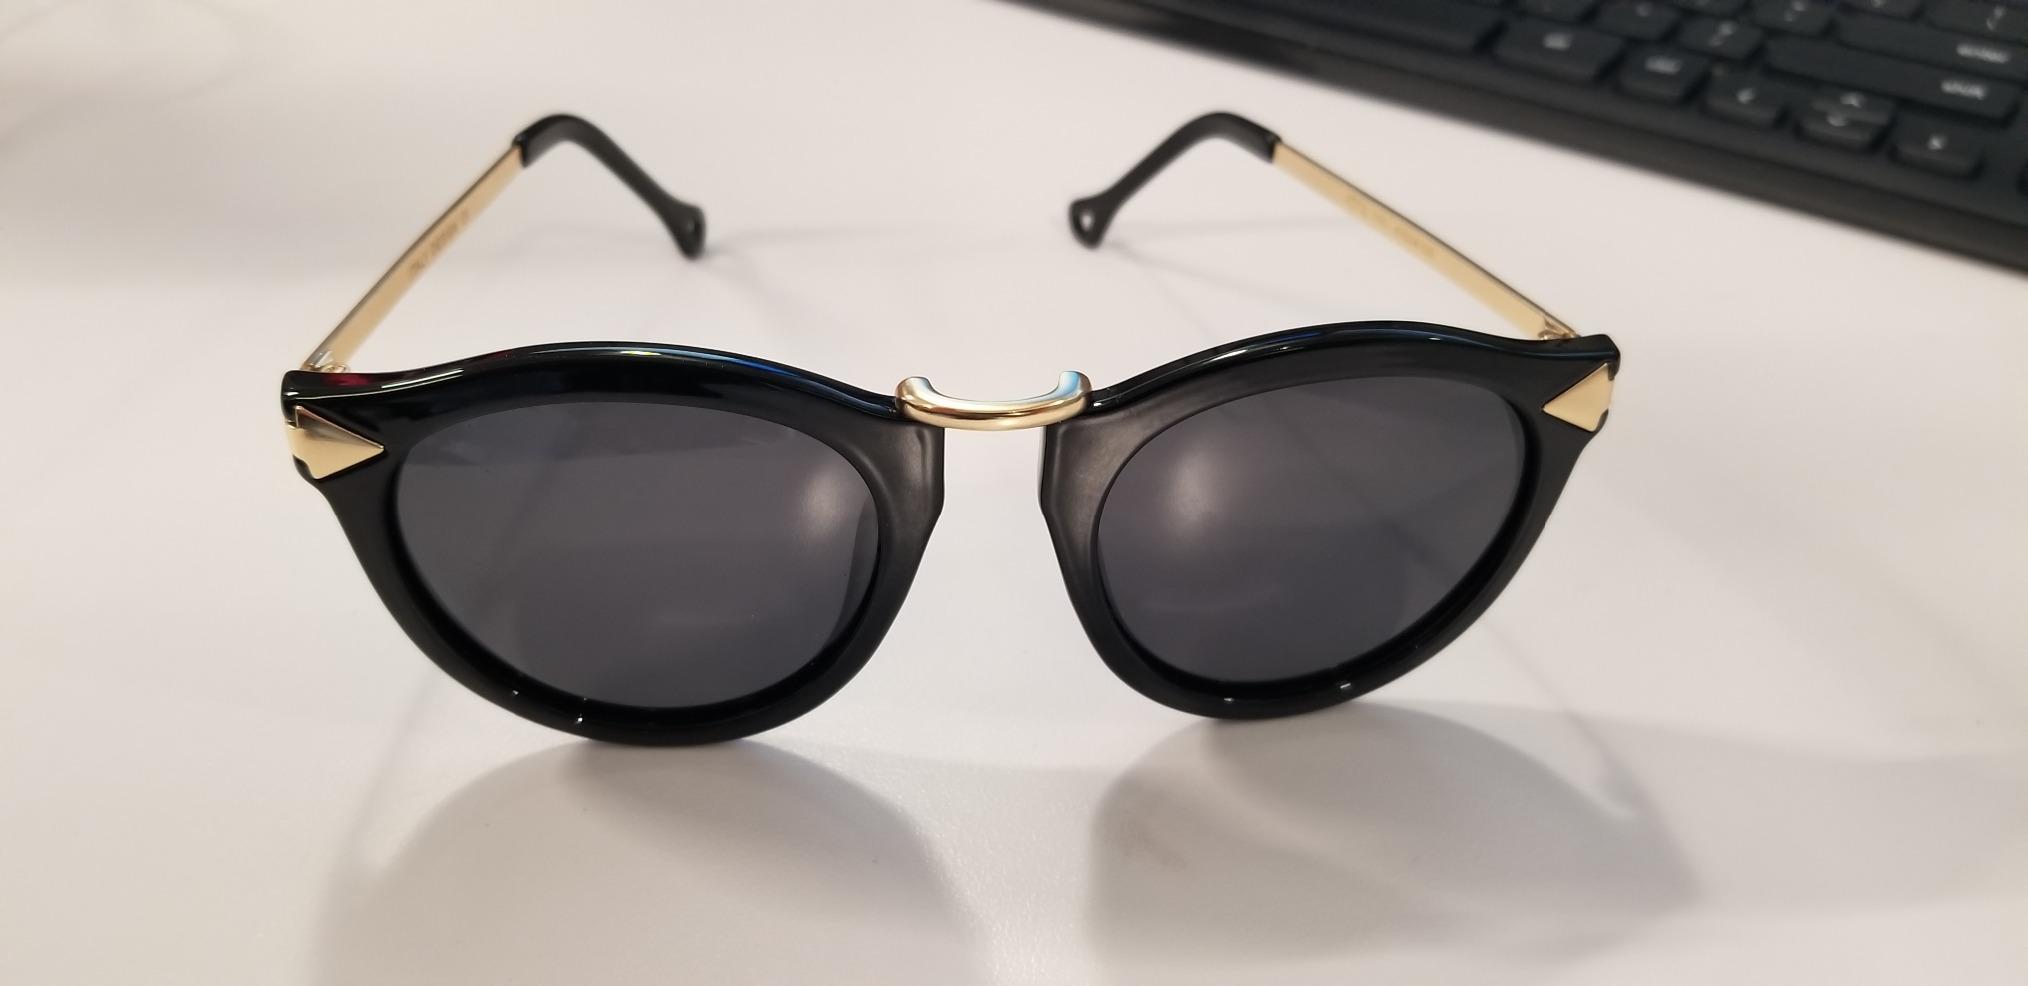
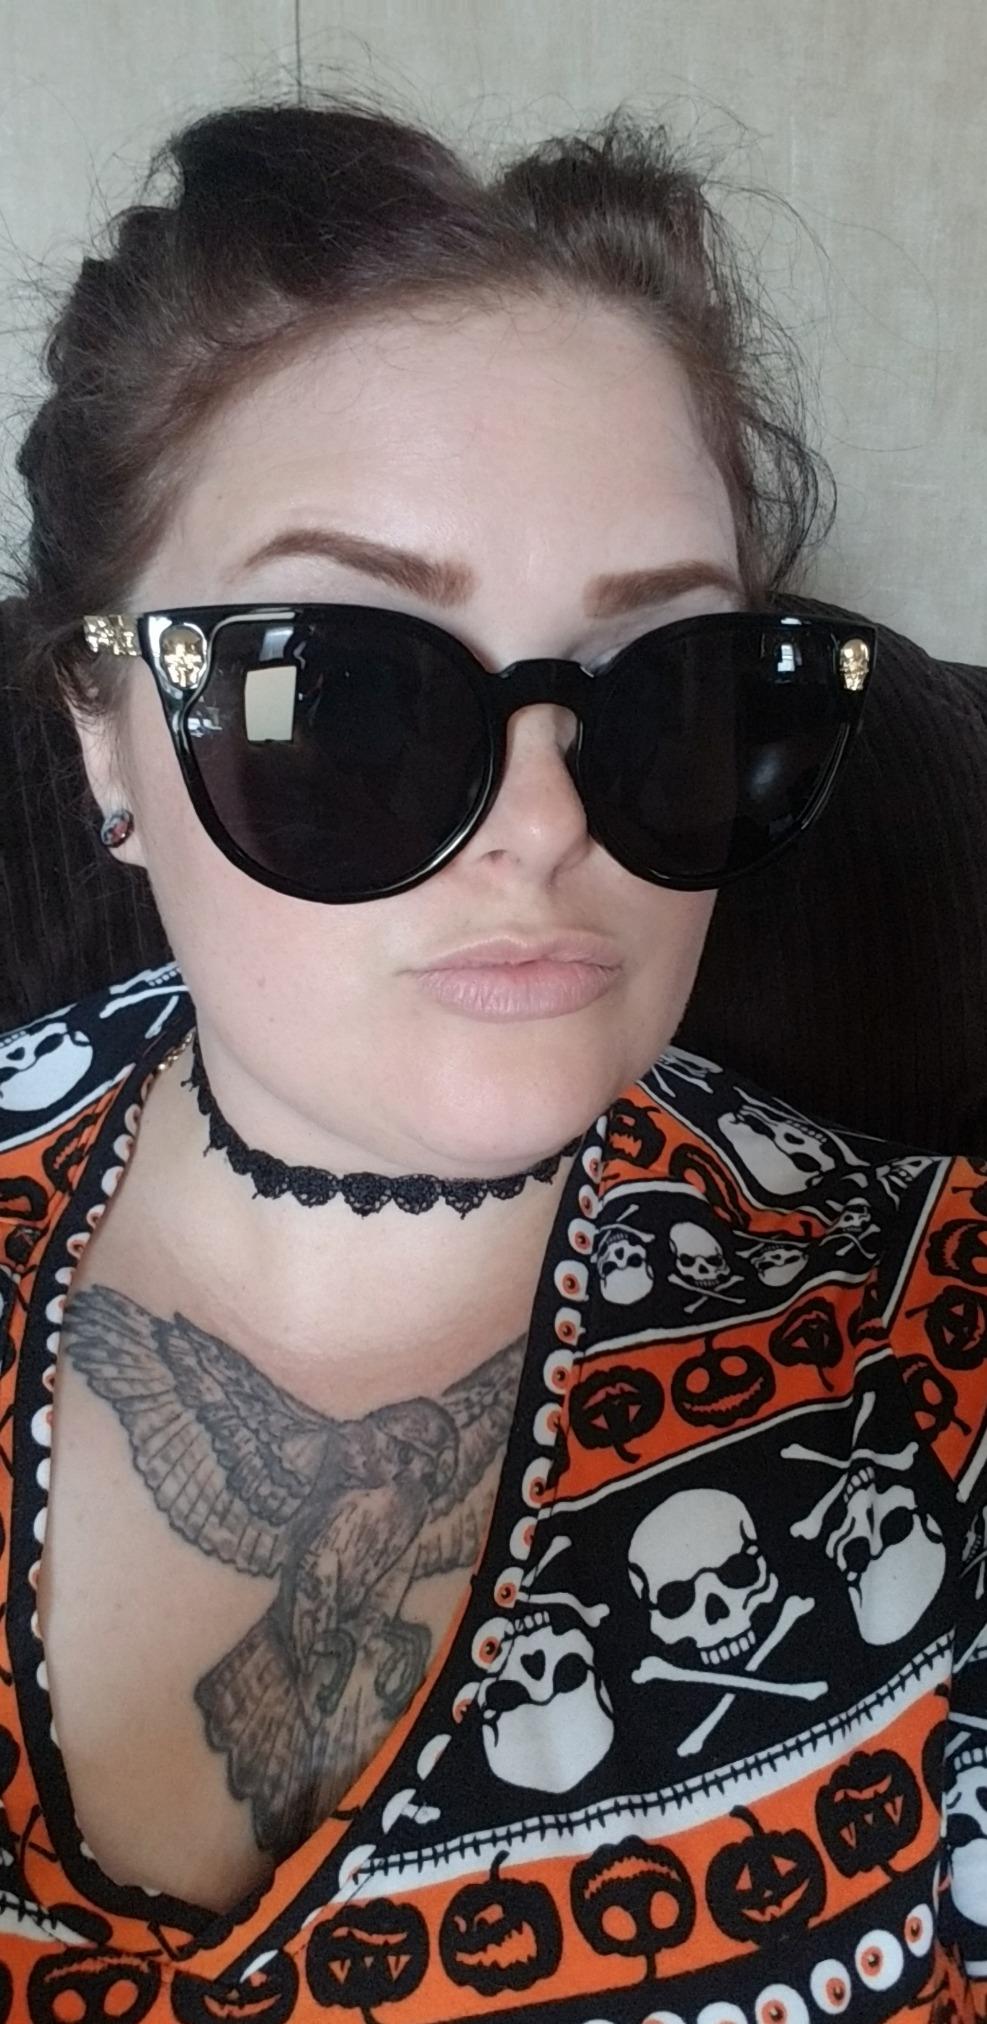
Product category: accessories_sunglasses
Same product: no